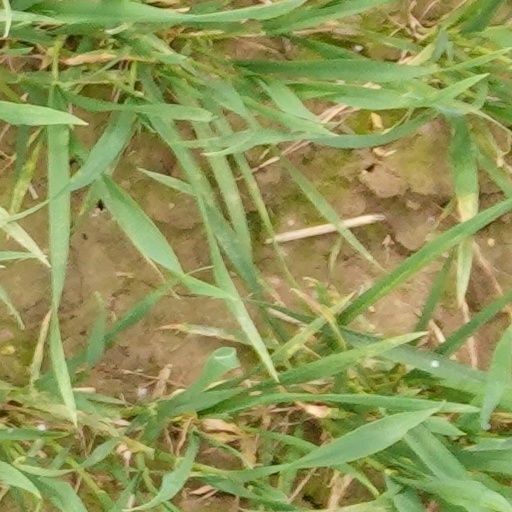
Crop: wheat